1923 Whitechapel and St George's by-election

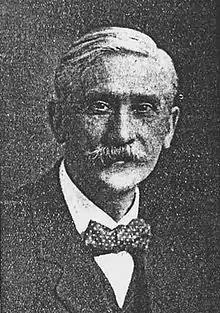
Harry Gosling

Gosling and Kiley went head-to-head again at the General election later in the year with the same outcome;